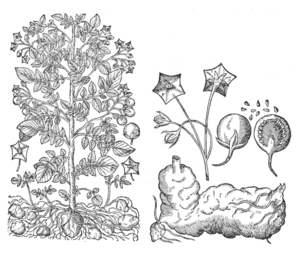
Kartoffel / Om navnet
Kartoffelplanten skildret i 1591.
Kartoffelplanten er en 25-100 cm høj urt, der er almindeligt dyrket for sine store, stivelsesholdige rodknolde. Kartoflen hører til blandt verdens mest dyrkede afgrøder. De overjordiske dele af planten er giftige, og det gælder i et vist omfang også knolde, som har ligget i jordoverfladen, så de er blevet grønne.